Hajji Muhammad Arif Zarif

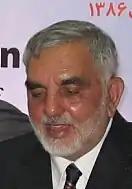
Arif Zarif 2007

Hajji Muhammad Arif Zarif (1942 in Shewaki, Kabul, Afghanistan; † November 6, 2007) was a prominent Afghan politician and businessman. He graduated from Afghanistan's military academy. He was the chairman of the Afghanistan Chamber Reform Commission and a member of the Afghan National Parliament, as well as Chairman of the Parliamentary Economics Committee and owner of several private companies. He was a wealthy businessman that owned many properties and enterprises. Arif Zarif was part of a delegation of politicians and lawmakers, several of whom were killed in the 2007 Baghlan sugar factory bombing, a suicide attack in Baghlan, northern Afghanistan, on November 6, 2007. He was buried in a state ceremony in Kabul three days later.